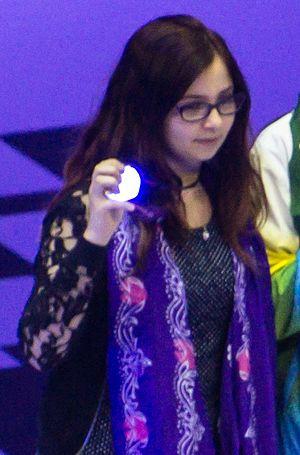
Andreea-Cristiana Navrotescu est une joueuse d'échecs française née le 21 décembre 1996 en Roumanie. Elle a le titre de maître international féminin depuis 2016.